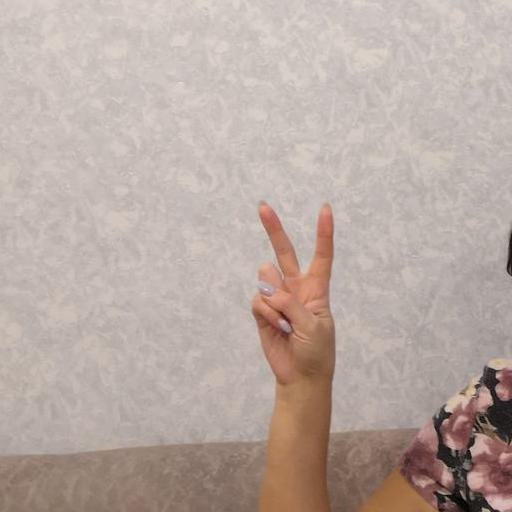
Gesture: peace